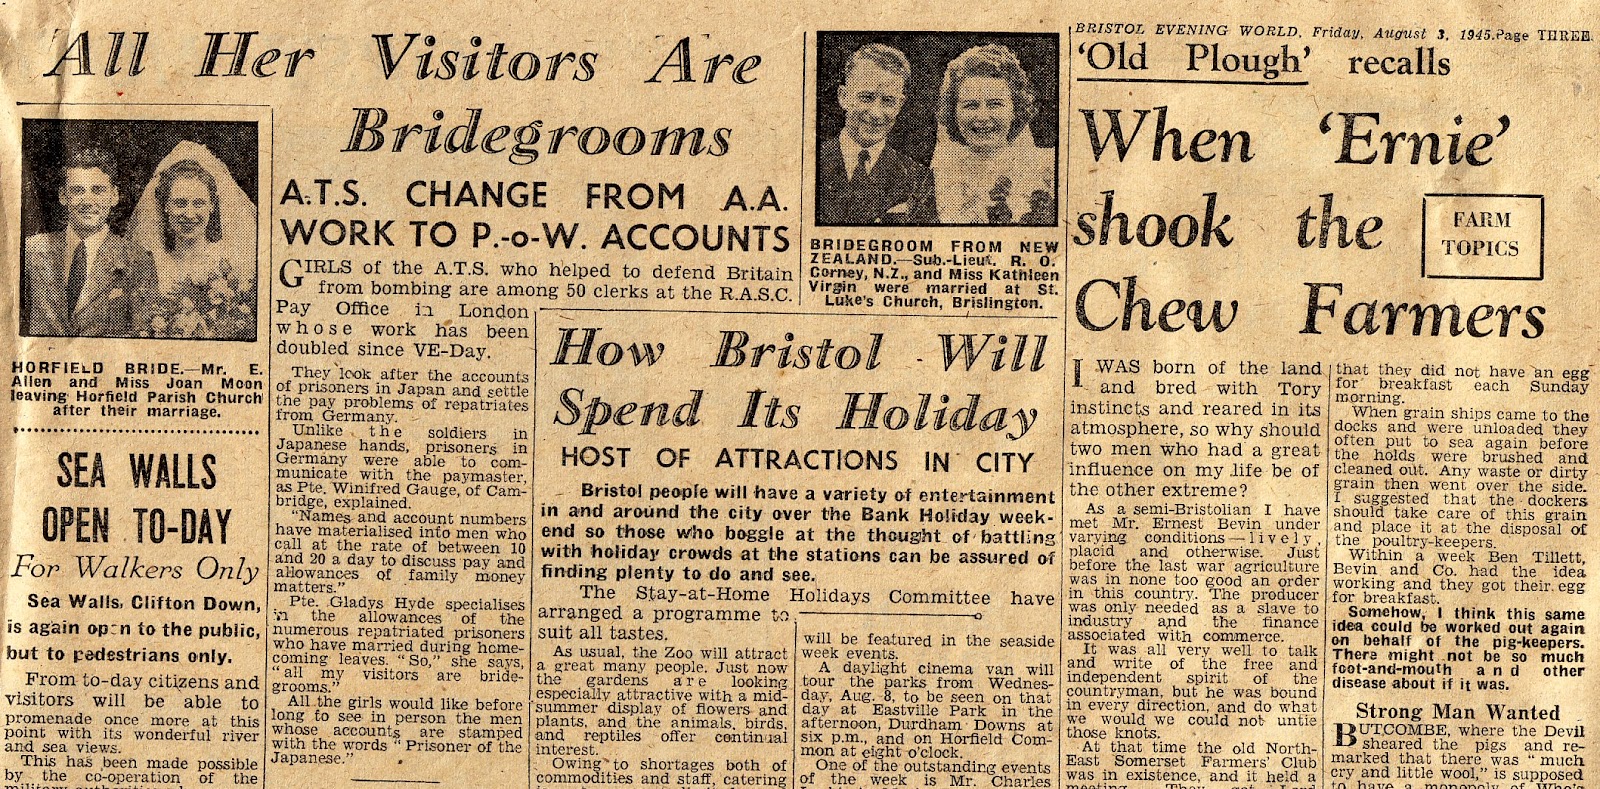
Waste category: paper